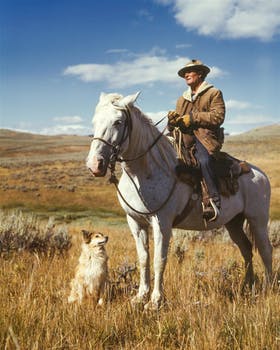
Label: No Watermark